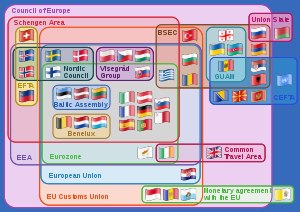
Europæisk integration
Euler-diagram over de europæiske supranationale enheder.
Europæisk integration indebærer politisk, juridisk, økonomisk integration mellem de europæiske stater. De centrale organer i den europæiske integration er EU og Europarådet. Integrationen indebærer, at der træffes fælles afgørelser om en række politikområder, f.eks. landbrug, forbrugerspørgsmål, konkurrencevilkår, energi og transport.